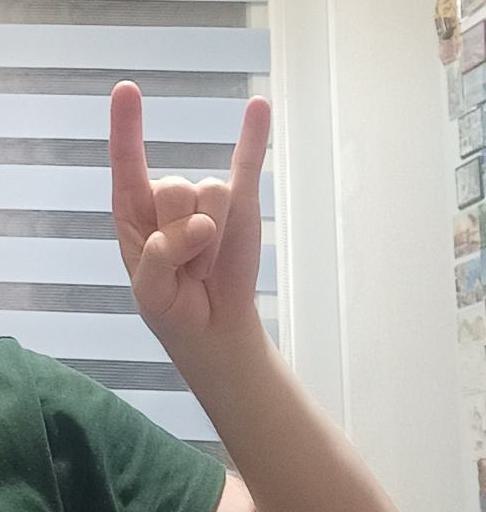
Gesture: rock